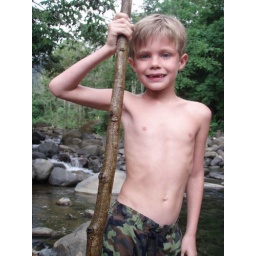
We love to swim in the river by our house - its better than a swimming pool!